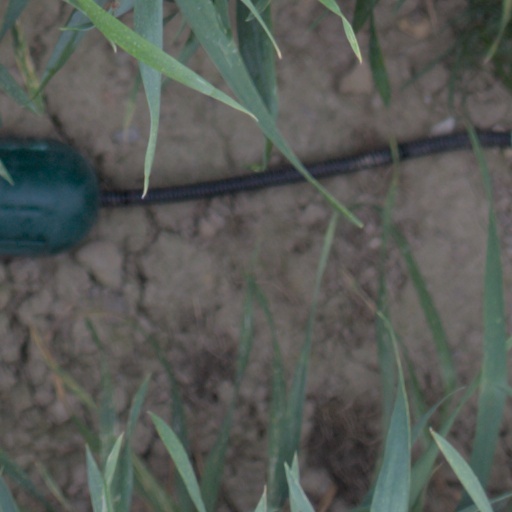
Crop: wheat